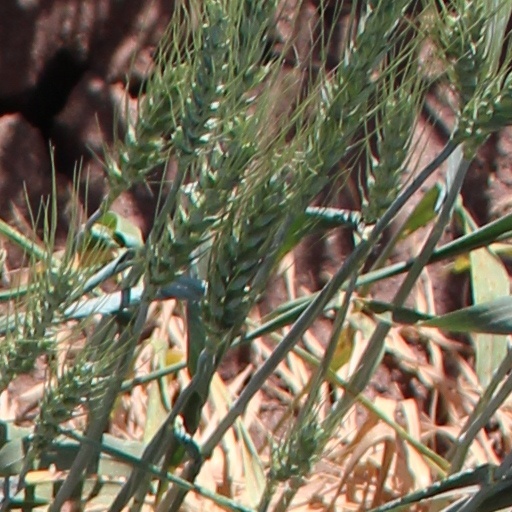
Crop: wheat